Erotic horror

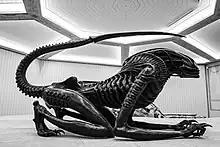
The design of the Xenomorph in "Alien" intentionally evokes horrific erotic imagery

Feminists have been hesitant to accept erotic horror, as both the erotic and horror have been primarily locations for the male gaze. Pornography and the erotic, through a non-feminist gaze, are often about the coercion of women to performing sexual acts that they do not consent to. Furthermore, erotic horror media written with rape, monstrous sex scenes, or the exchange of heterosexual power dynamics are not condoned by feminist scholars and activists; these forms of erotic horror are not deemed transgressive, empowering or feminist. Contemporary women's horror, however, celebrates the erotic and encourages combining horror with eroticism in order to express what terrifies and titillates women without penalty, while still centering self-determination and sexual choice.